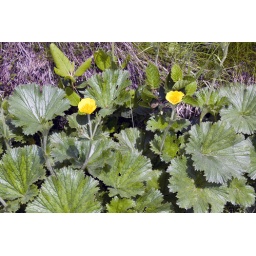
Commonaly called Spreading Avens. This is a federally listed plant that grows in the mountains of NC &amp;amp; TN.